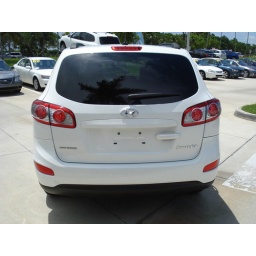
Order Hyundai auto parts and accessories online from Rick Case Hyundai car dealers in Davie, FL serving Hollywood, Deerfield Beach.